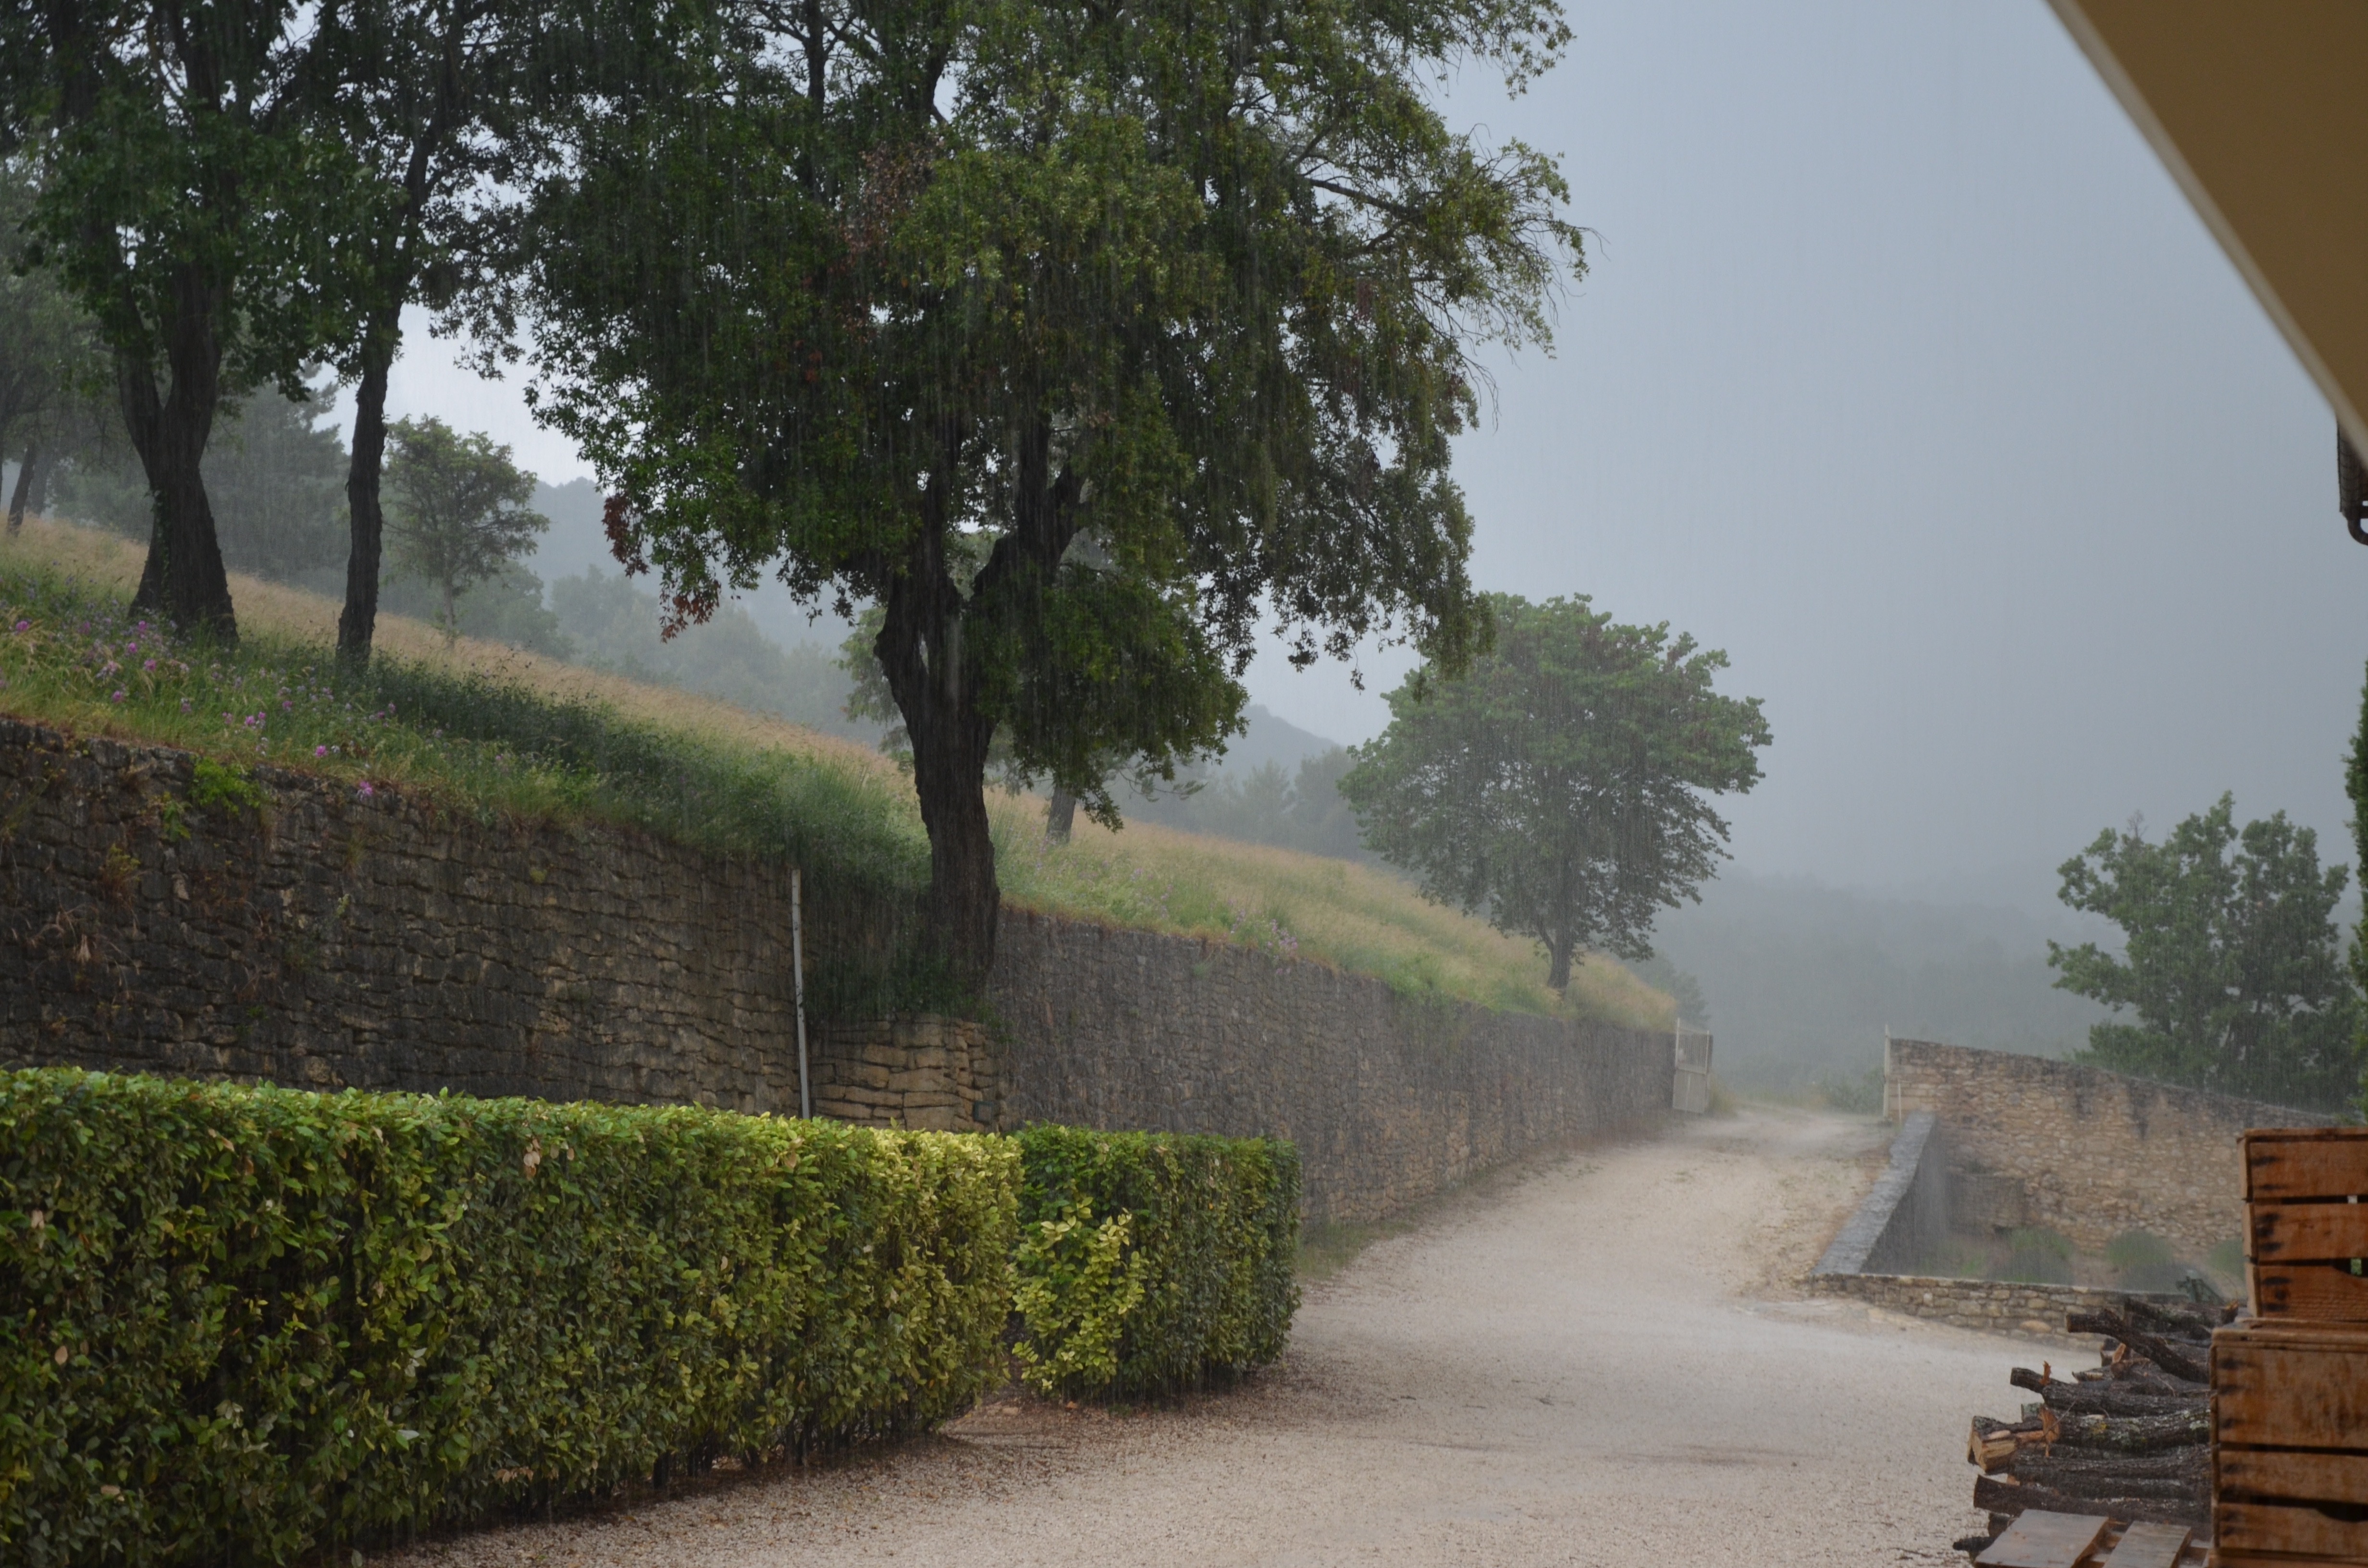
tree, road, morning, wall, waterway, rural area, atmospheric phenomenon